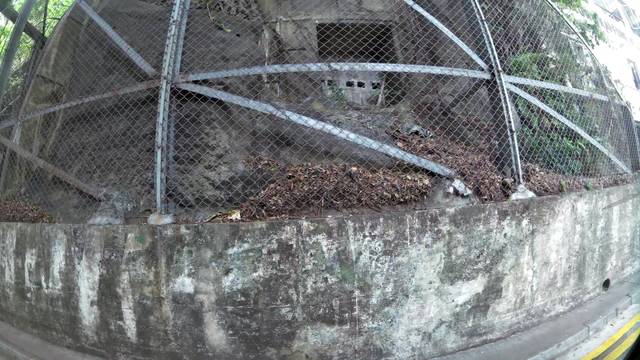
Region: China
Coordinates: 22.284, 114.131